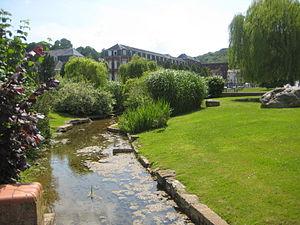
Jardin public René Youinou
Elbeuf est une commune française située dans le département de la Seine-Maritime en région Normandie.